2018 Florida Gators baseball team

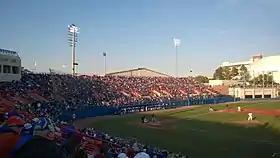
Florida faces Florida State in front of a sell-out crowd at McKethan Stadium

The 2018 Florida Gators baseball team represented the University of Florida in the sport of baseball during the 2018 college baseball season. The Gators competed in the Eastern Division of the Southeastern Conference (SEC). They played their home games at Alfred A. McKethan Stadium on the university's Gainesville, Florida campus. The team was coached by Kevin O'Sullivan in his eleventh season as Florida head coach. The Gators entered the season as the defending national champions, having defeated LSU two games to none in the championship series of the 2017 College World Series.